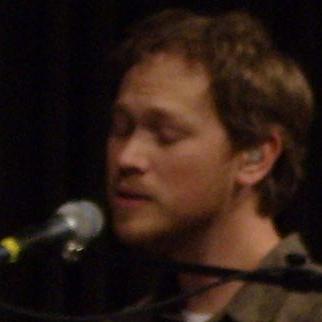
Age: 33